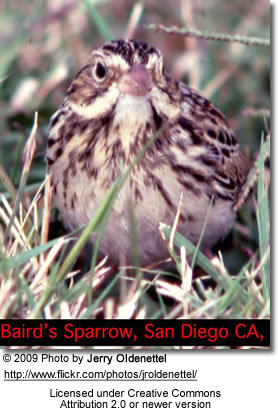
this small bird has a spotted body with a white malar stripe and brown cheek patches.
the bird is quite large with multiple brown and white colors
this is a white bird with brown streaks and a large beak.
the bird is smaller with black beady eyes and a small brownish billa small fluffy bird with brown and cream wings.
this bird has wings that are brown and has a spotted white rotund belly
this bird has wings that are brown and has a rotund bodya small sparrow, with brown, white, marking and a white stomach.
this particular bird has a belly that is tan and has black spots
this bird is brown with black and has a very short beak.
Species: Baird Sparrow